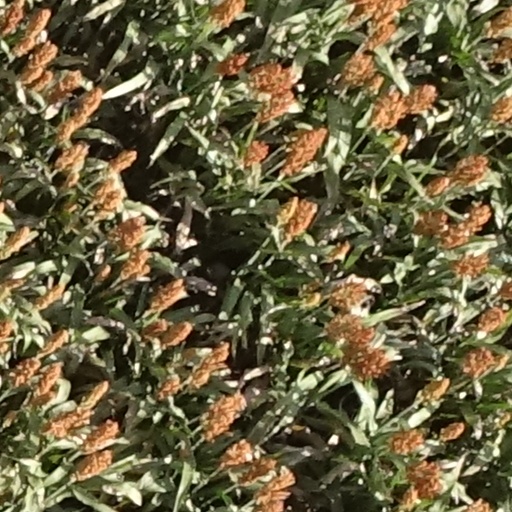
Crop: sorghum